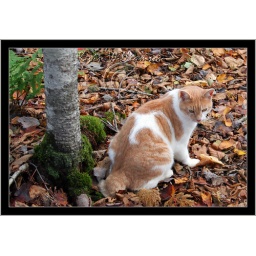
Oliver, our barn cat, in the woods. similarity: same cat